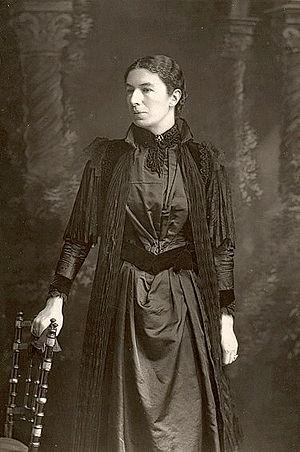
Marie Augusta Ward, née le 11 juin 1851 et décédée le 24 mars 1920, est une romancière britannique ayant écrit sous son nom de femme mariée, Mᵐᵉ Humphry Ward.
Ellen Lawless Ternan, aussi appelée Nelly Ternan ou Nelly Robinson, née le 3 mars 1839 à Rochester, Kent, et morte le 25 avril 1914 à Fulham, est une actrice anglaise que sa liaison avec le romancier Charles Dickens a fait connaître du monde entier lorsqu'ont été révélés la réalité et les détails de l'affaire qui a provoqué la séparation de Dickens d'avec sa femme Catherine Hogarth Dickens.